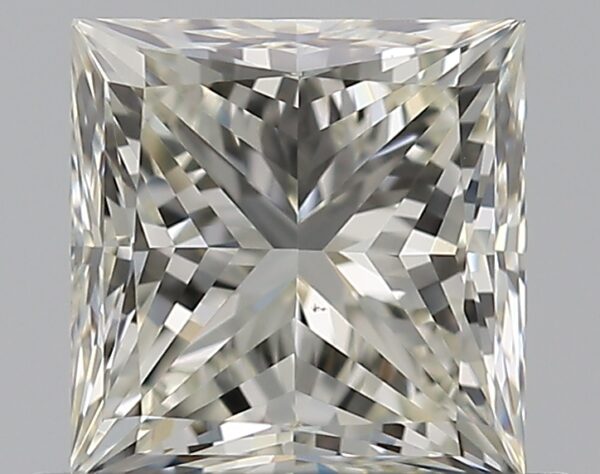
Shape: princess
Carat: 0.8
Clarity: VS1
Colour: K
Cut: EX
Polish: EX
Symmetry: VG
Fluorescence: F
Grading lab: GIA
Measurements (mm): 5.05 x 4.93 x 3.63